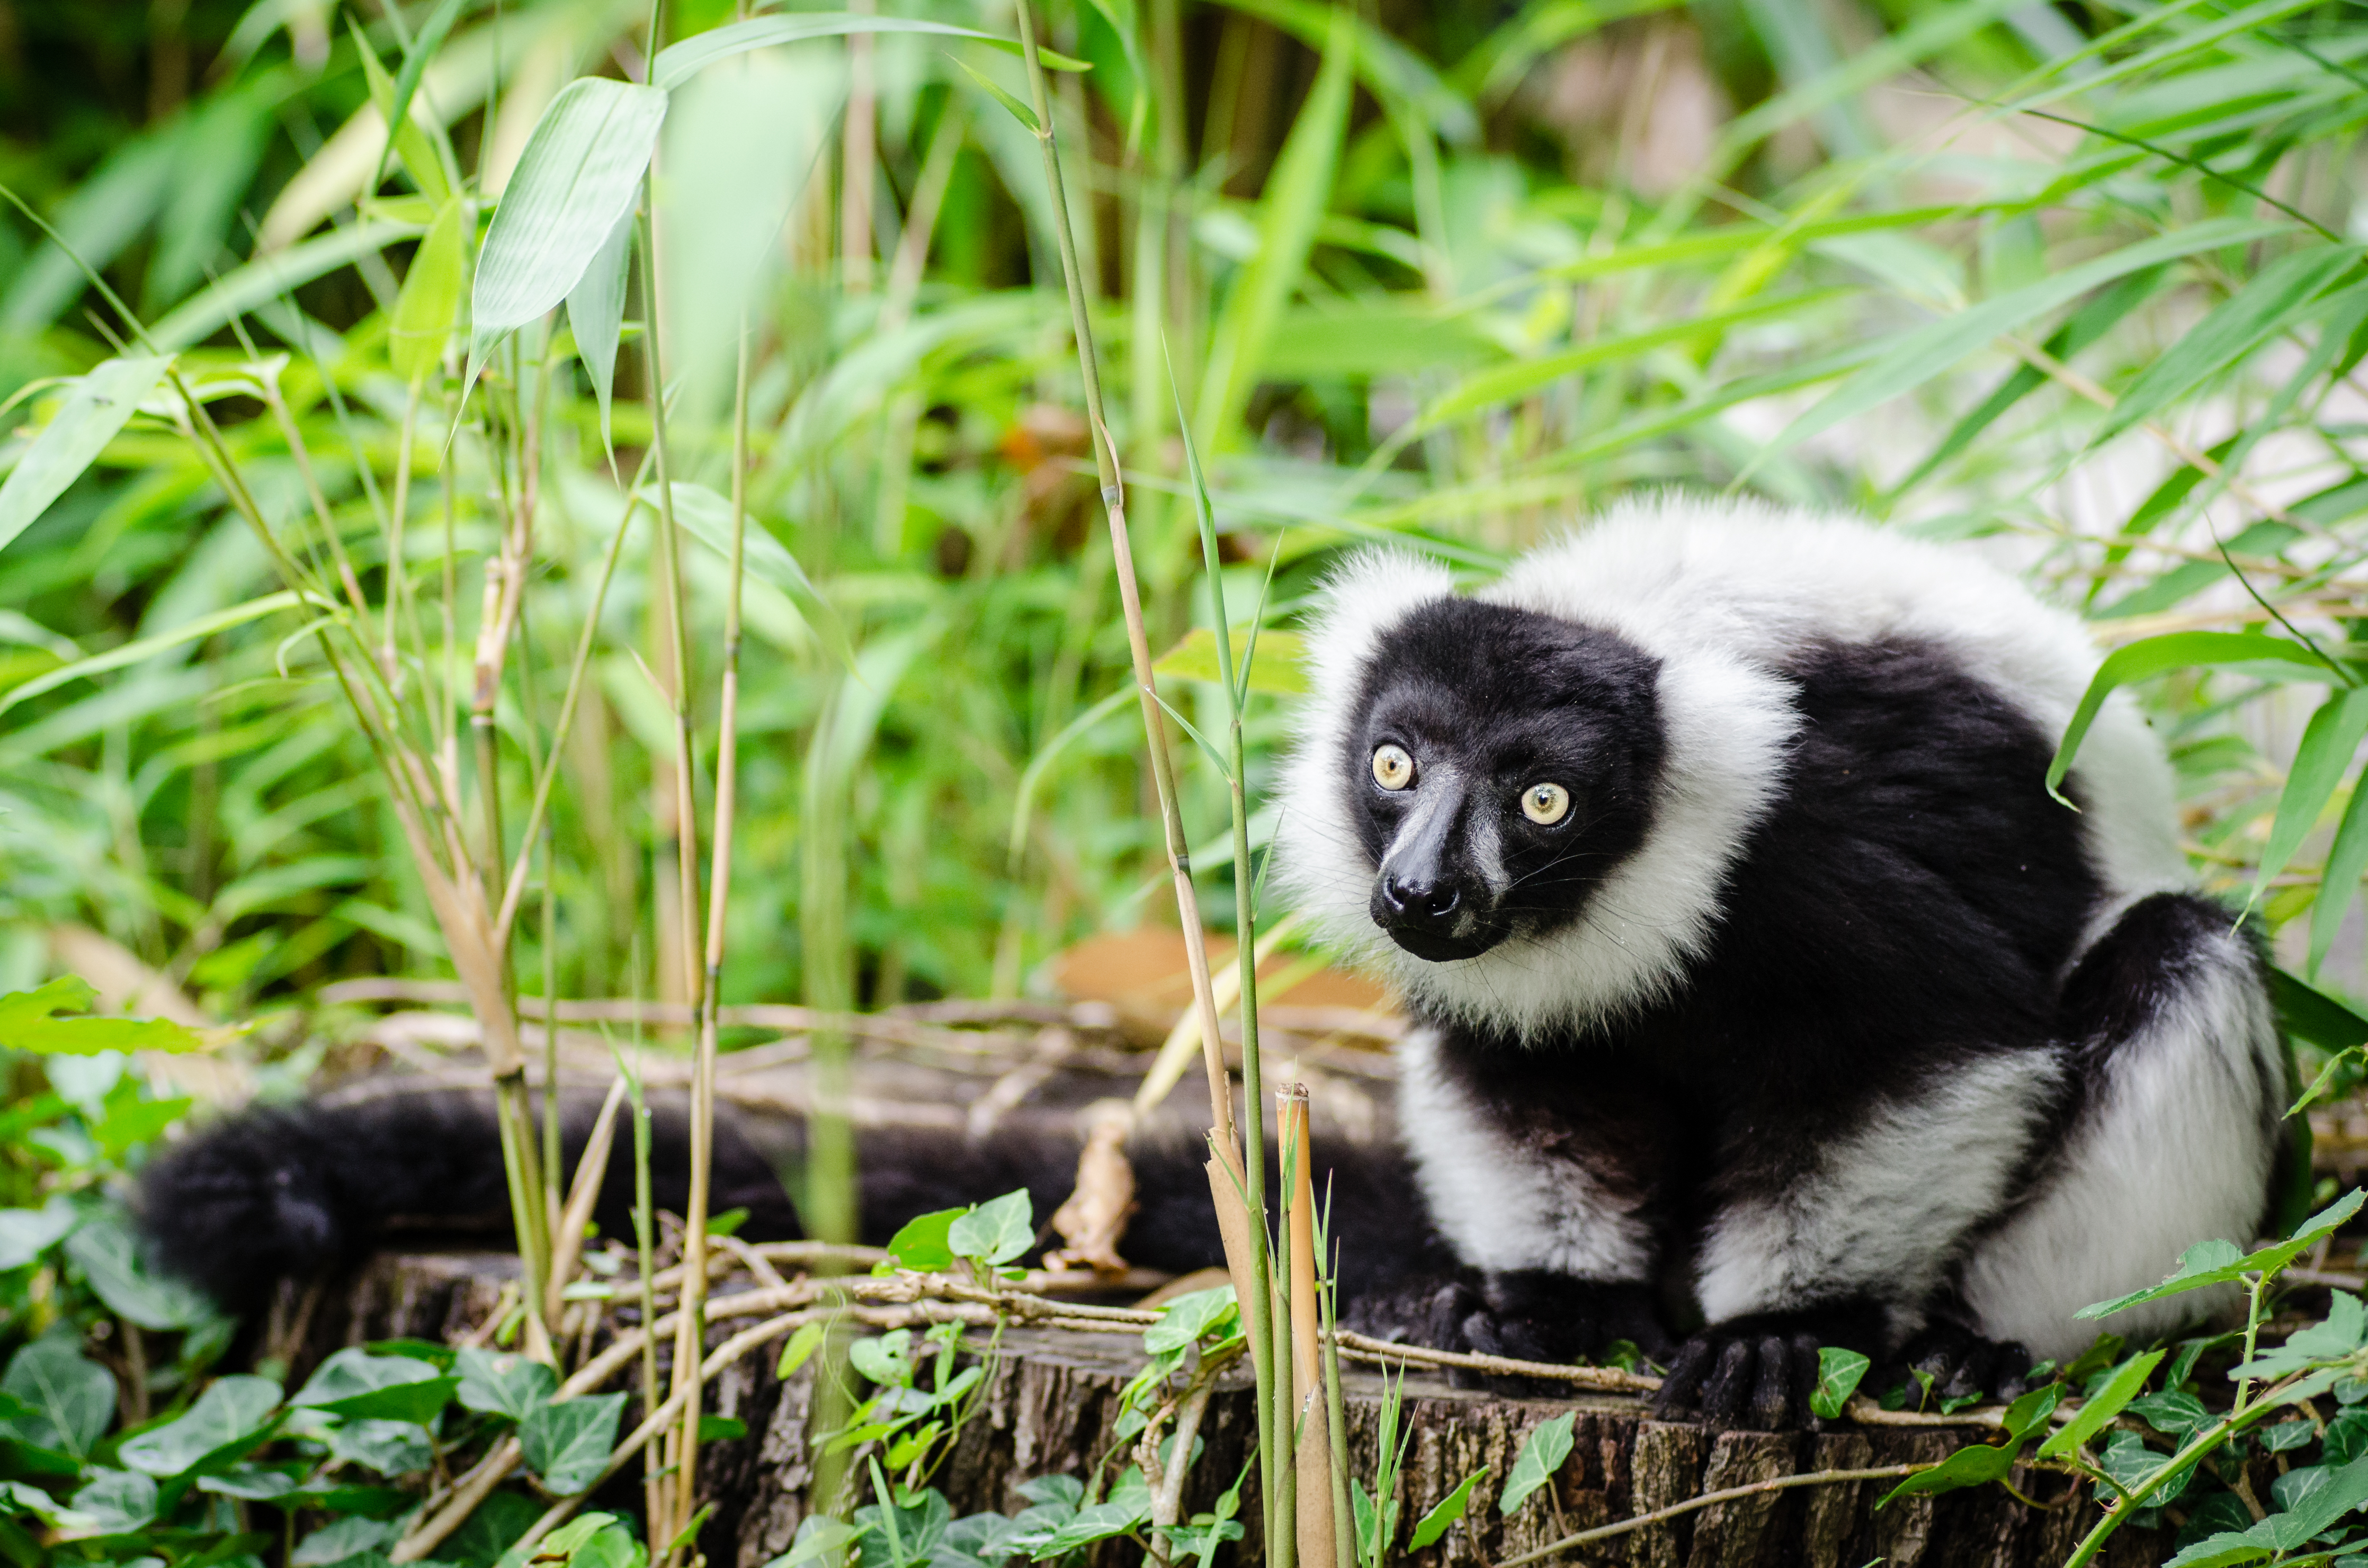
nature, white, animal, wildlife, zoo, jungle, mammal, black, fauna, primate, eyes, madagascar, vertebrate, germany, deutschland, schwarz, tier, augen, habitat, lemur, tierpark, madagaskar, ruffed, weiser, vari, lemuren, gr n, natural environment, new world monkey